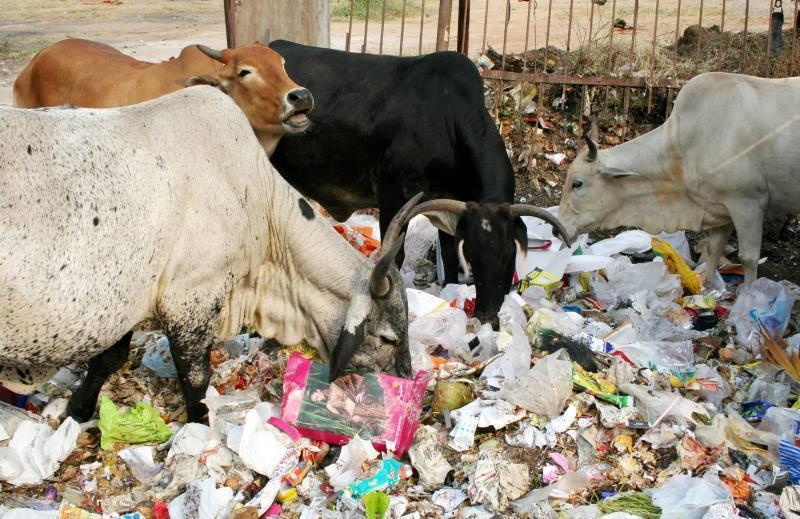
Sehemu hii ni mahali ambapo takataka hutupwa. Naona ng'ombe wanne wakiwa mahali hapa wakionekana kutafuta chakula ama wakikula kitu kwenye hii sehemu ambayo ni chafu sana.